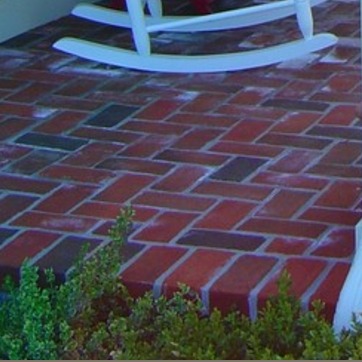
Material: brick